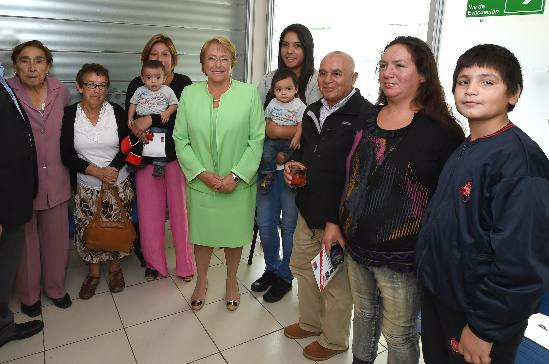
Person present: Yes